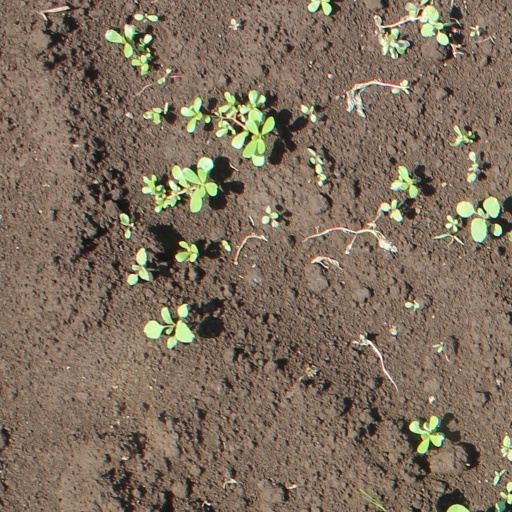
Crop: soybean